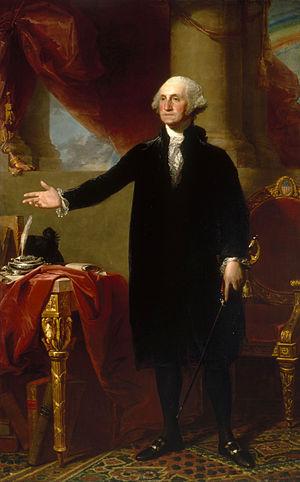
L'histoire des agences de presse a été marquée, depuis près de deux siècles, par une succession d'innovations technologiques et de bouleversements politiques qui ont transformé le paysage dans ce secteur.
L'université George-Washington est une université privée située à Washington. Fondée le 9 février 1821 sous le nom de « Columbian College » sur un terrain donné par George Washington, elle est aujourd'hui une des plus anciennes universités des États-Unis. Son campus, dans le quartier historique de Foggy Bottom, est situé à quelques rues de la Maison-Blanche et du National Mall.
La révolution américaine est une période de changements politiques après 1763 dans les treize colonies britanniques d'Amérique du Nord qui ont donné lieu à la guerre d'indépendance des États-Unis contre la Grande-Bretagne. Épisode fondateur de la nation américaine et de la naissance des États-Unis, la révolution se manifesta par des violences contre les autorités britanniques, une guerre contre la métropole et des troubles sociaux.
George Washington, né le 22 février 1732 à Pope's Creek et mort le 14 décembre 1799 à Mount Vernon, est un homme d'État américain, chef d’État-major de l’Armée continentale pendant la guerre d’indépendance entre 1775 et 1783 et premier président des États-Unis, en fonction de 1789 à 1797.
Le Père de la Nation désigne une personnalité ayant joué un rôle primordial dans la fondation de son pays ou dans la mise en place du régime politique de son pays. On le désigne parfois sous le nom de Père de la Patrie ou Père fondateur.